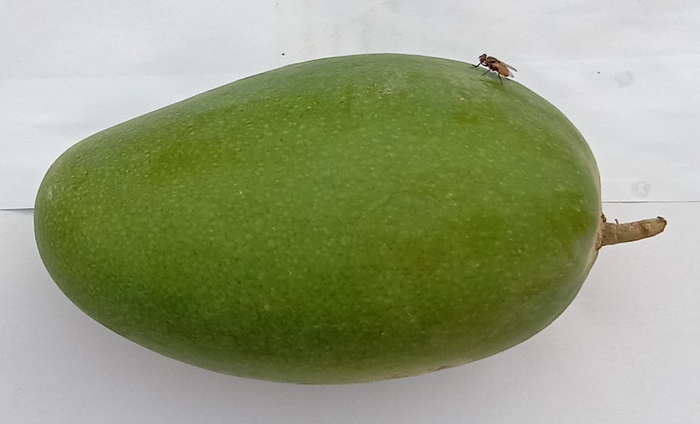
Mango variety: Dosehri